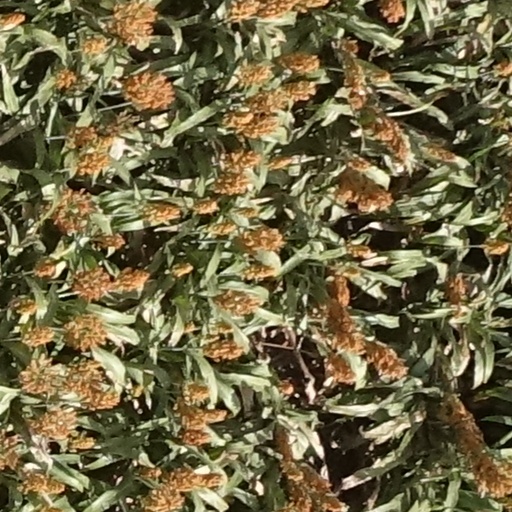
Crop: sorghum